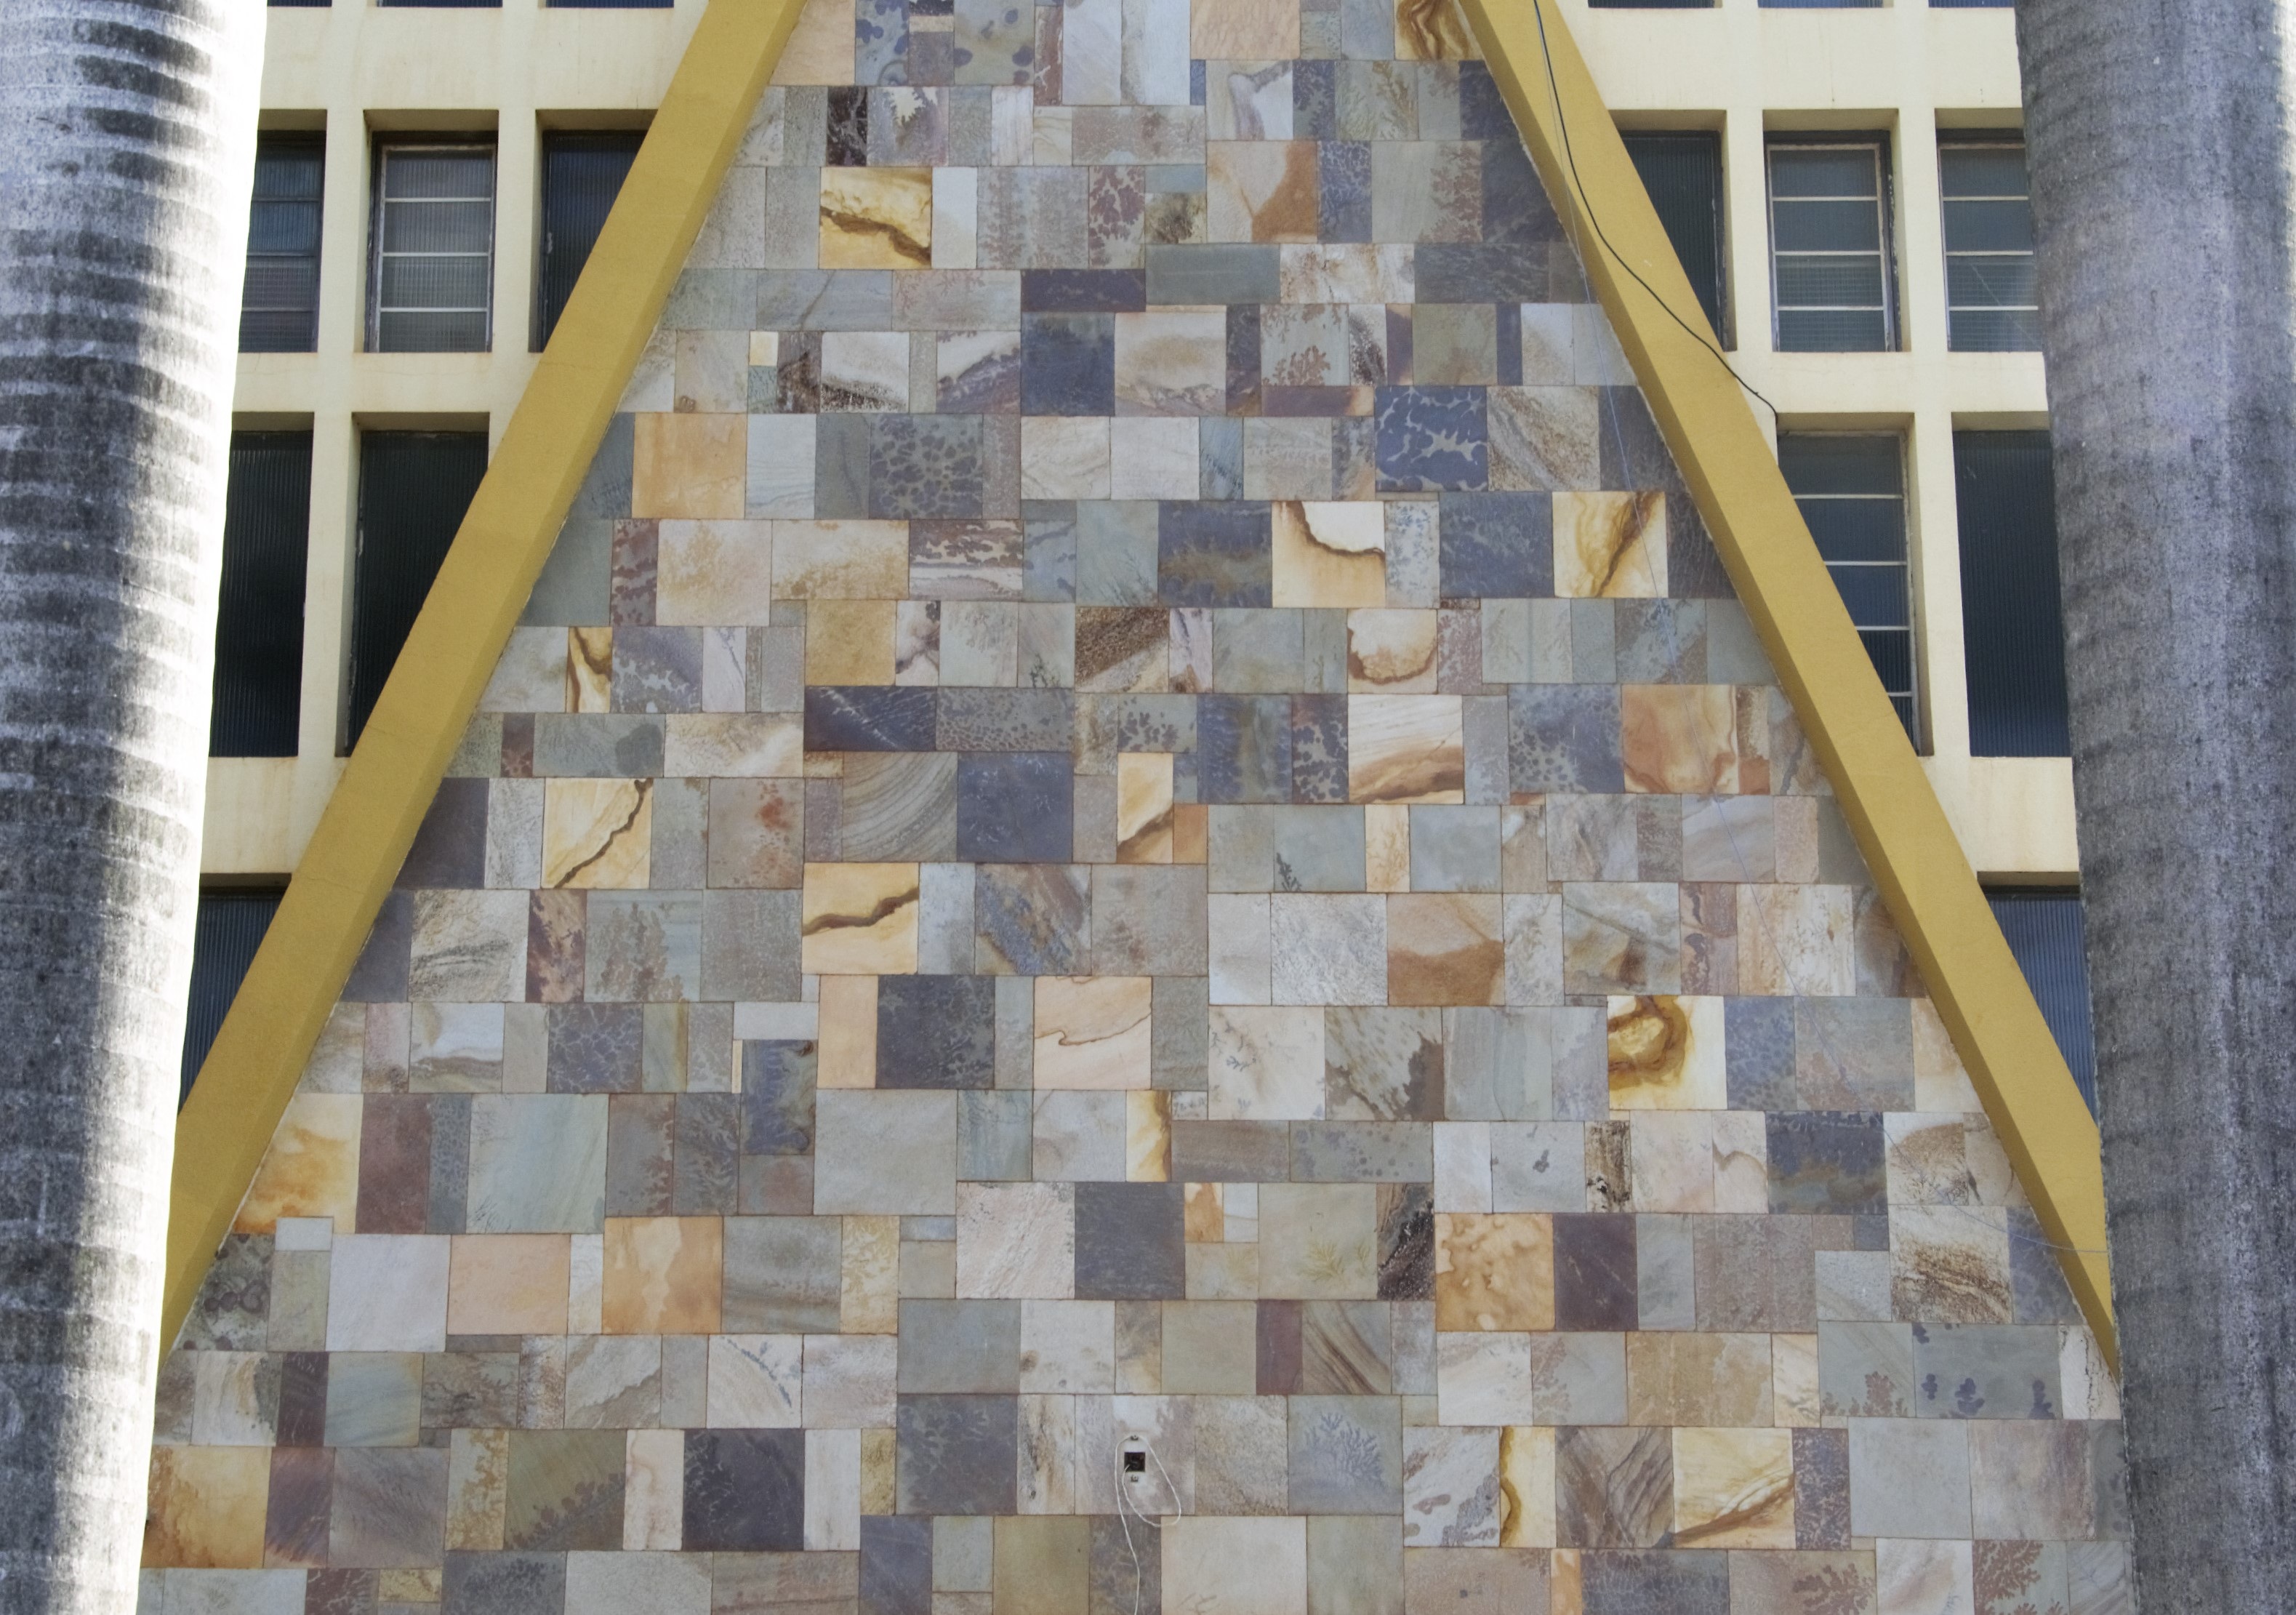
texture, floor, window, wall, tile, material, interior design, textile, stones, art, background, mosaic, stone texture, flooring